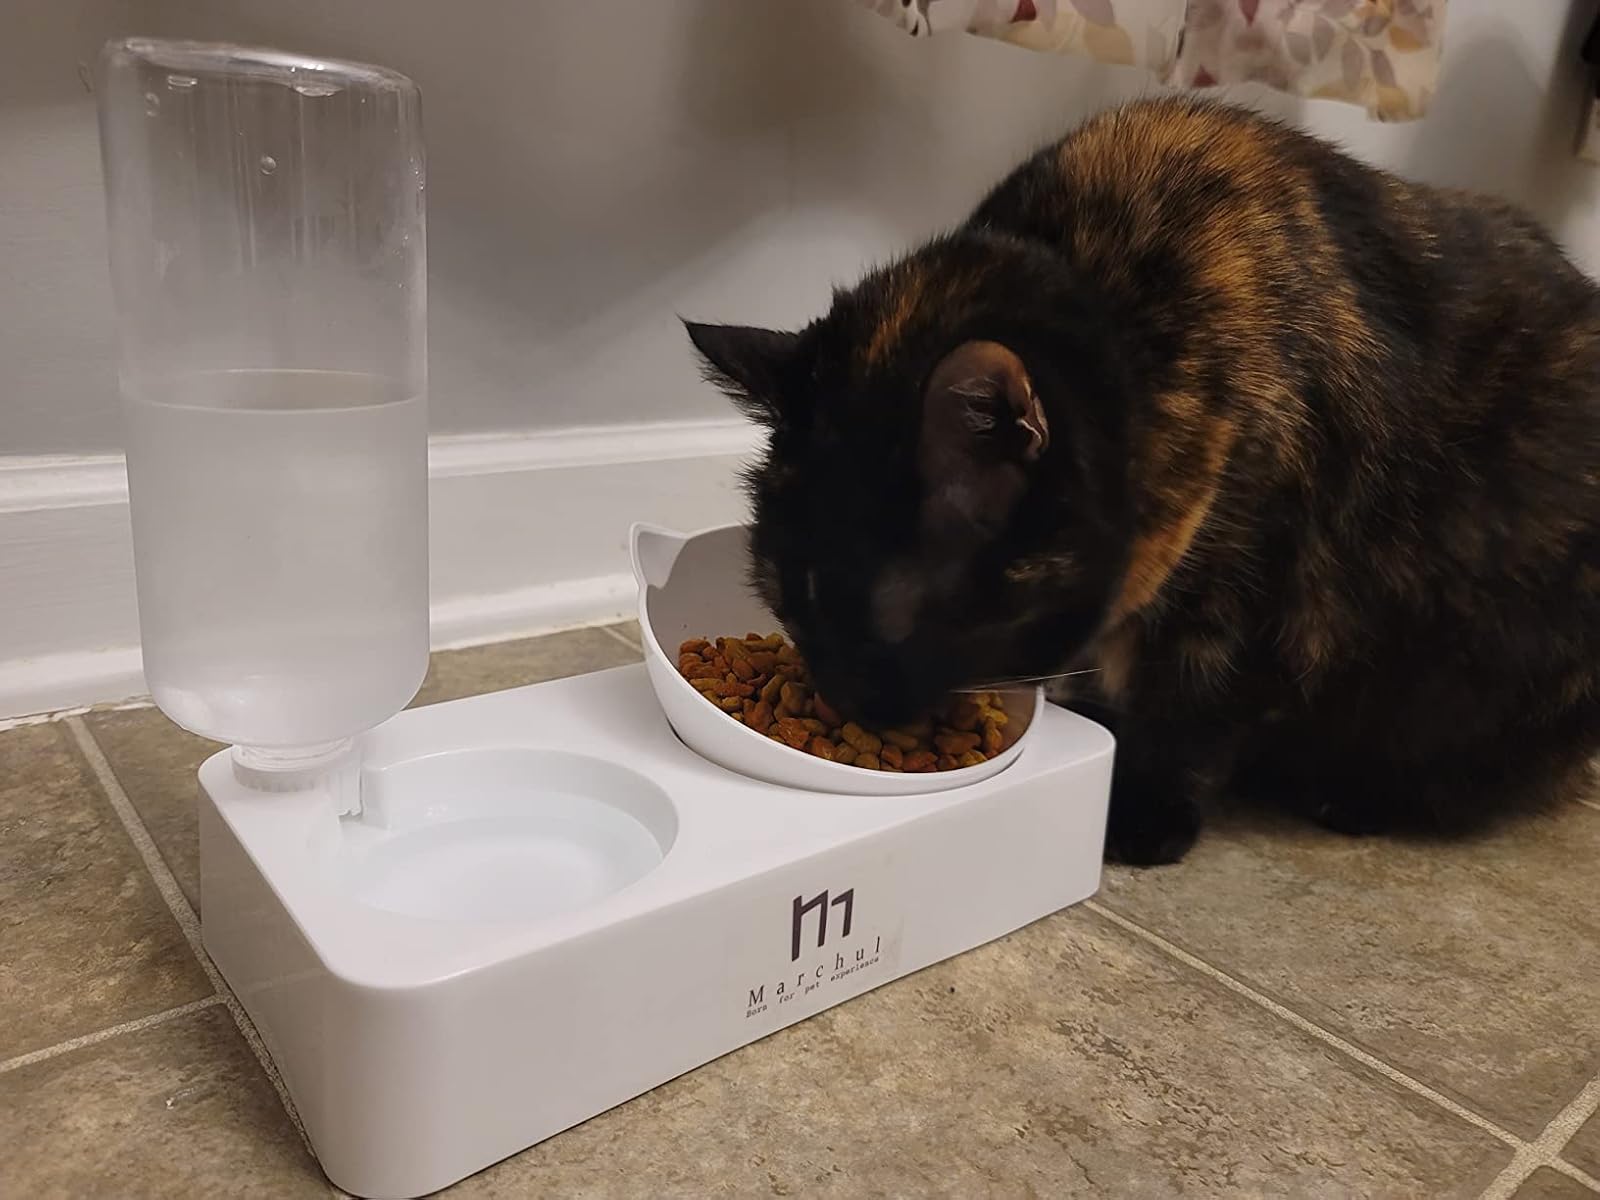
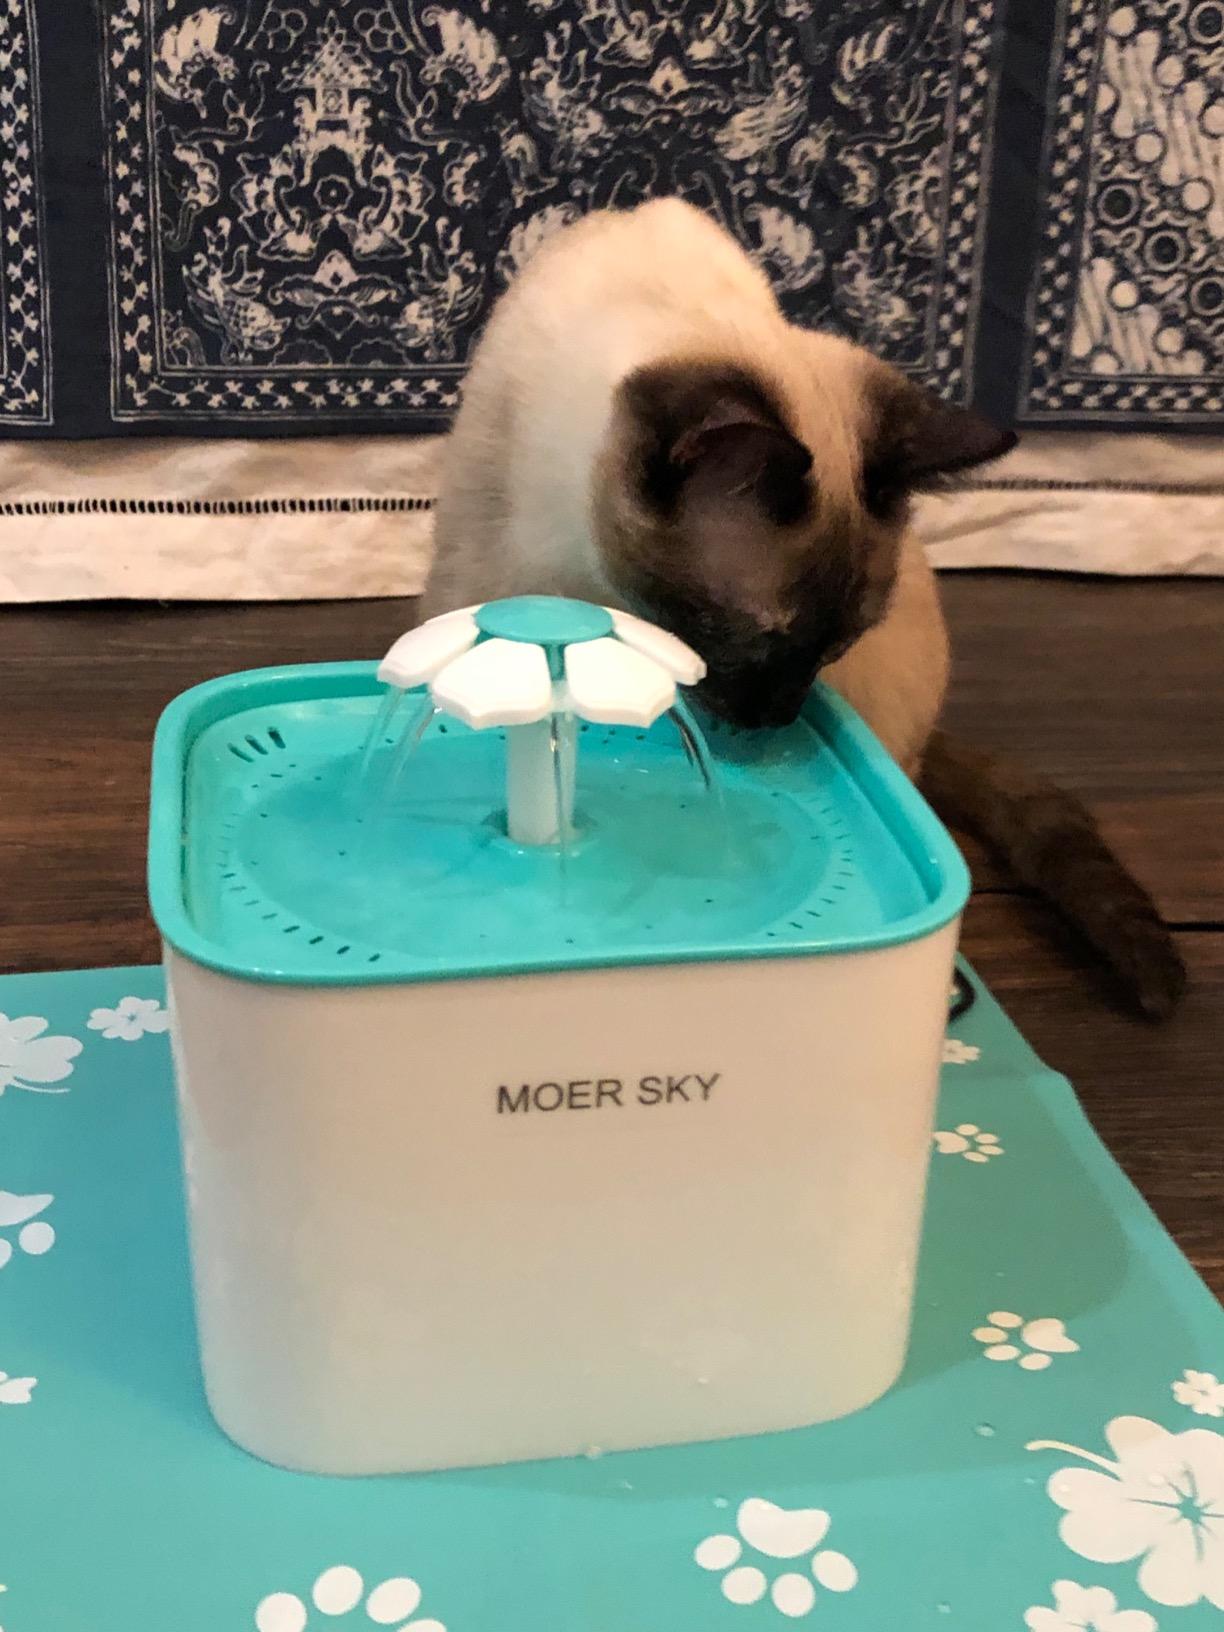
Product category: items_bowl
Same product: no